Moose Johnson

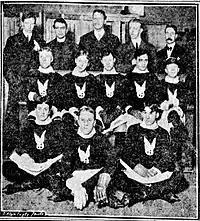
Johnson, at center bottom row, with the 1903–04 Montreal Hockey Club intermediate team.

Johnson's playing career began in 1902 in the Montreal City Hockey League where he would, at times, play with his junior, intermediate and senior teams all in the same weekend. He moved on to the Canadian Amateur Hockey League in 1903 and played two seasons with the Montreal Hockey Club, scoring 9 goals in 11 games in that time. He then moved on to join the Montreal Wanderers of the newly formed Eastern Canada Amateur Hockey Association in 1905, and finished tenth in league scoring with 12 goals. The Wanderers tied with Ottawa HC for the best record in the league with 9–1 records, necessitating a playoff to determine the league champion. Johnson scored a goal in the first game of the two-game, total goal series as Montreal won 9–1 on home ice. Ottawa came back to lead the second game 9–1, and tie the series, but two late goals by Montreal's Lester Patrick gave Montreal the victory, 12–10 on aggregate, to win both the ECAHA championship, and the Stanley Cup as Canada's national amateur champions.